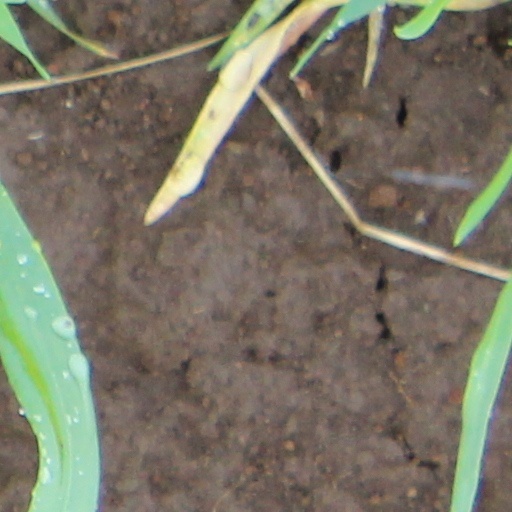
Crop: wheat